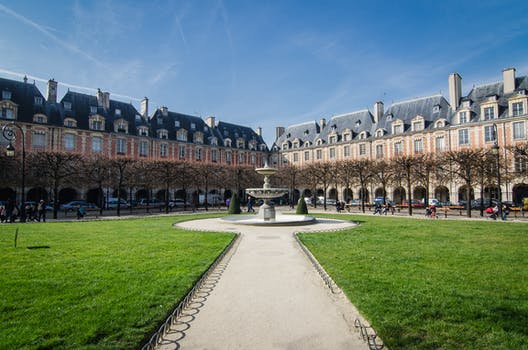
Label: No Watermark